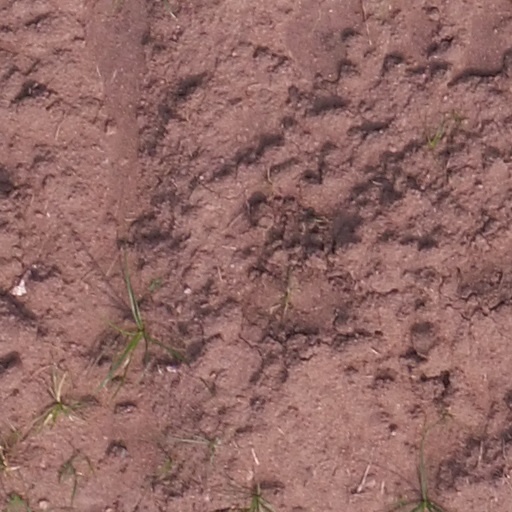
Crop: maize; corn